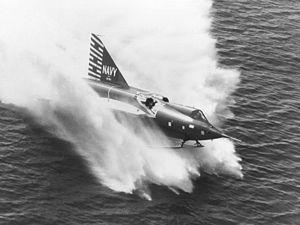
Le Convair F2Y Sea Dart était un projet d'hydravion à réaction développé à la demande de l'US Navy. Seuls cinq prototypes furent construits, et il reste à ce jour le seul hydravion au monde à avoir dépassé le mur du son.